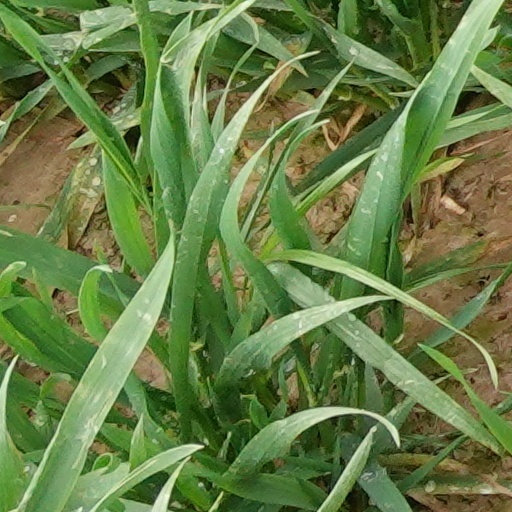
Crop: wheat